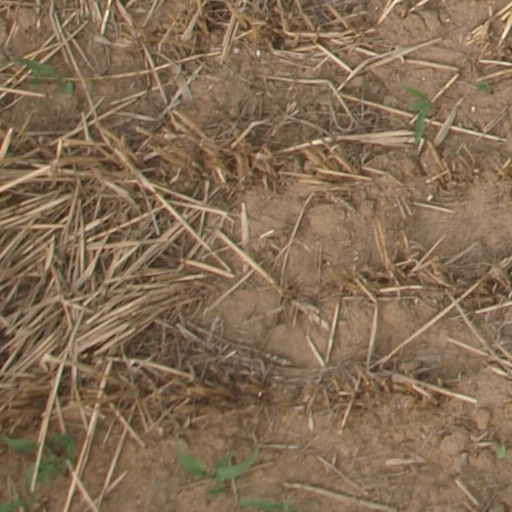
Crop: maize; corn